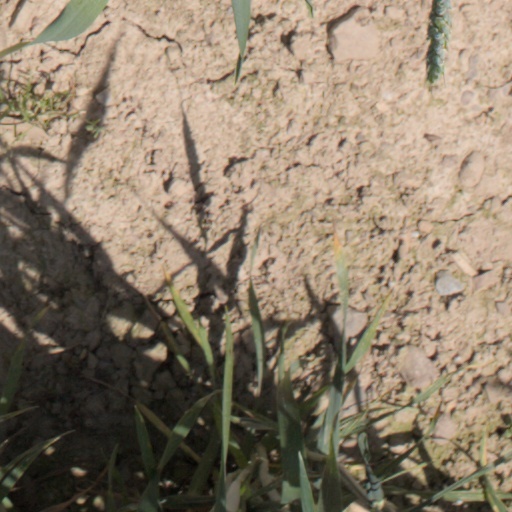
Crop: wheat